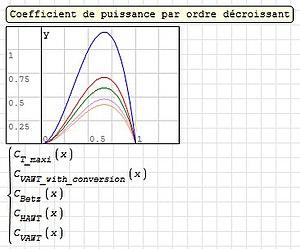
Comparaison des coefficients de puissance
La puissance d'une turbine de type éolien ou hydrolienne peut être déterminée à partir du calcul de l’énergie cinétique et du calcul de l'énergie potentielle.